Right Sector Ukrainian Volunteer Corps

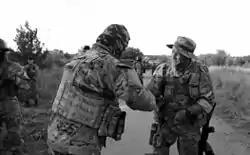
Dmytro Yarosh "(right)" meets the leader of the Donbas Battalion Semen Semenchenko "(left, with a balaclava)"

On 10 July 2015, Ukrainian government forces clashed with Right Sector forces in the city of Mukacheve, located in Western Ukraine. Two people were killed. According to President of Ukraine Petro Poroshenko's parliamentary faction leader Yuriy Lutsenko, these events "result[ed from] the conflict of interests between illegal armed groups and a mafia overtly cooperating with law enforcers." Some local leaders indicated the conflict ensued when Right Sector forces attempted to clamp down on the lucrative illegal cigarette smuggling trade to Western Europe, in which local law enforcement have been complicit. Immediate fallout from the events included the sacking of the leadership of the local Zakarpatya district customs service. Ukrainian MP Mykhailo Lanyo, fingered in the smuggling ring, reportedly fled Ukraine. Right Sector leader Yarosh called for calm, and denied that Right Sector troops were being withdrawn from eastern Ukraine.